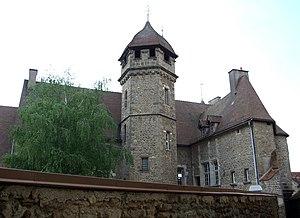
Château des Princes de Condé, Arnay-le-Duc, Côte-d'Or, Bourgogne, FRANCE
Arnay-le-Duc est une commune française située dans le canton d'Arnay-le-Duc du département de la Côte-d'Or, en région Bourgogne-Franche-Comté.
Le château d'Arnay-le-Duc ou ancien manoir de Juilly ou encore ancien château des Princes de Condé, est un château XVIᵉ siècle, situé sur la commune d'Arnay-le-Duc dans le département de la Côte-d'Or. Il abrite aujourd'hui le centre éducatif Pierre-Meunier.
Cet article recense une partie des monuments historiques de la Côte-d'Or, en France.